Vouzon

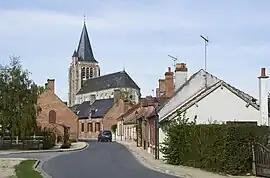
Saint-Pierre church

Vouzon is a commune in the Loir-et-Cher department in central France.